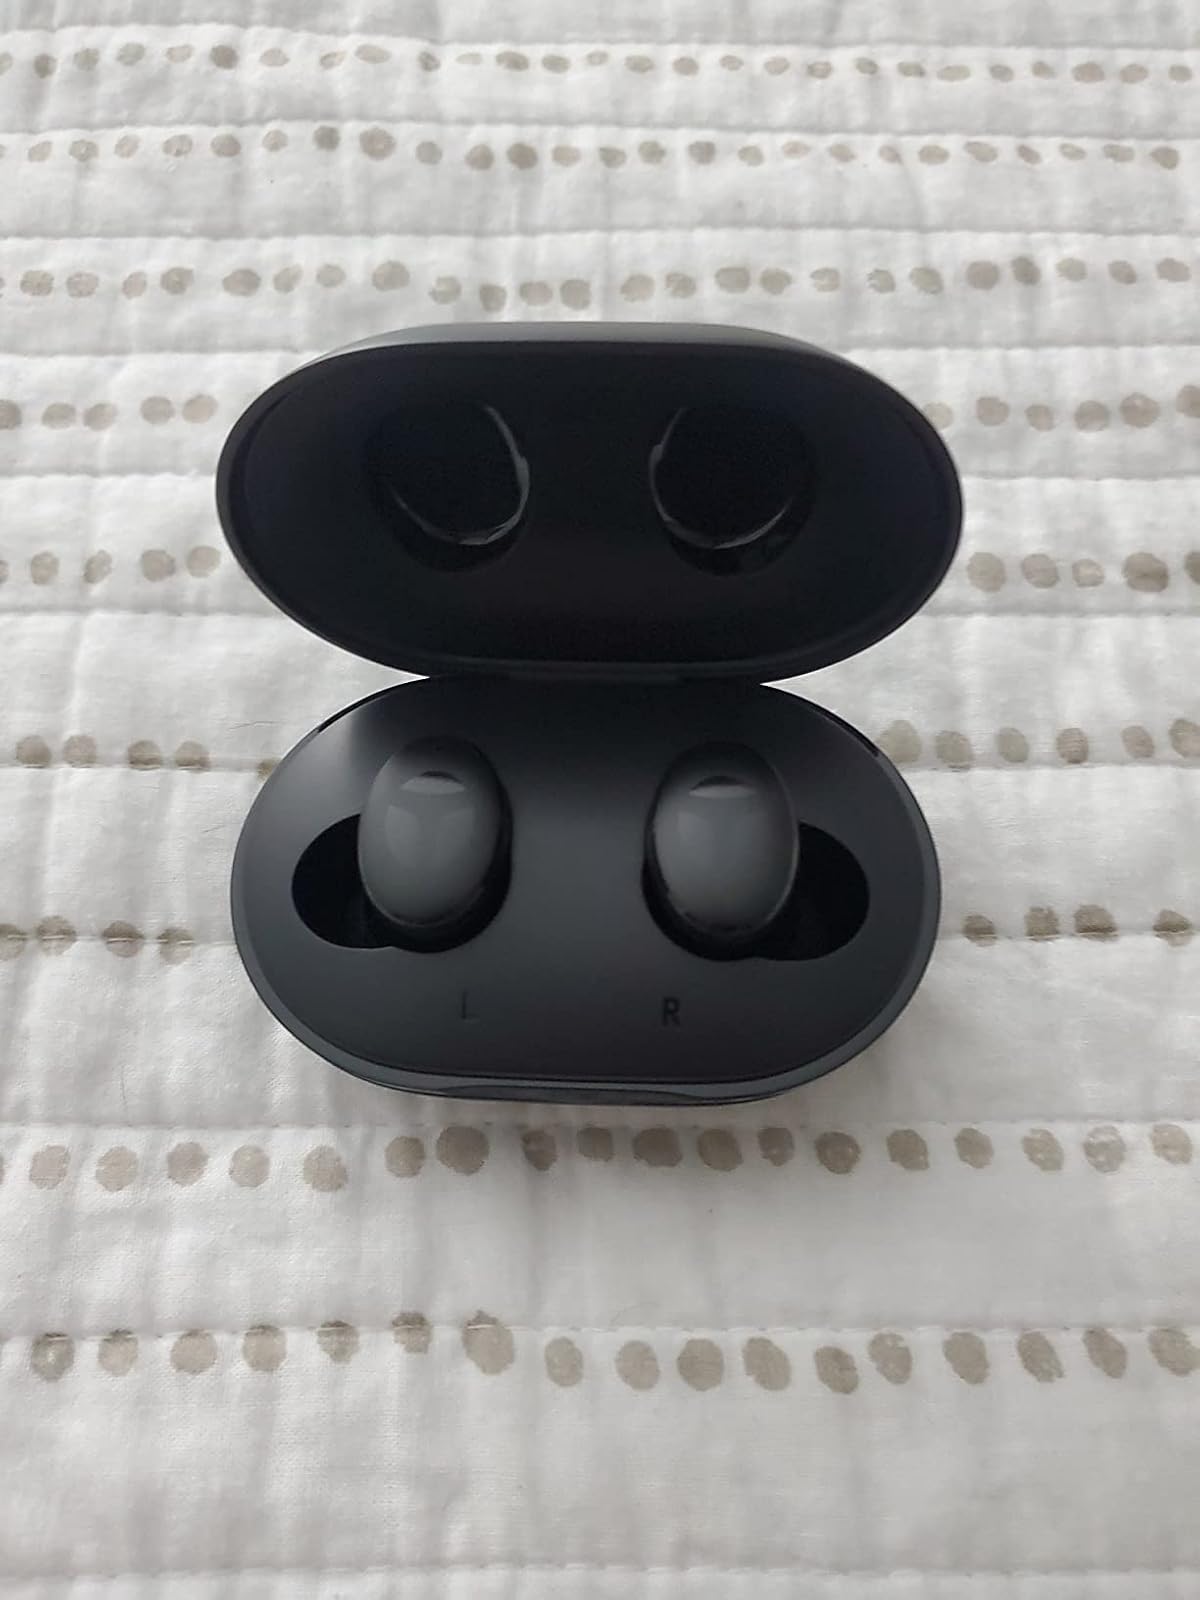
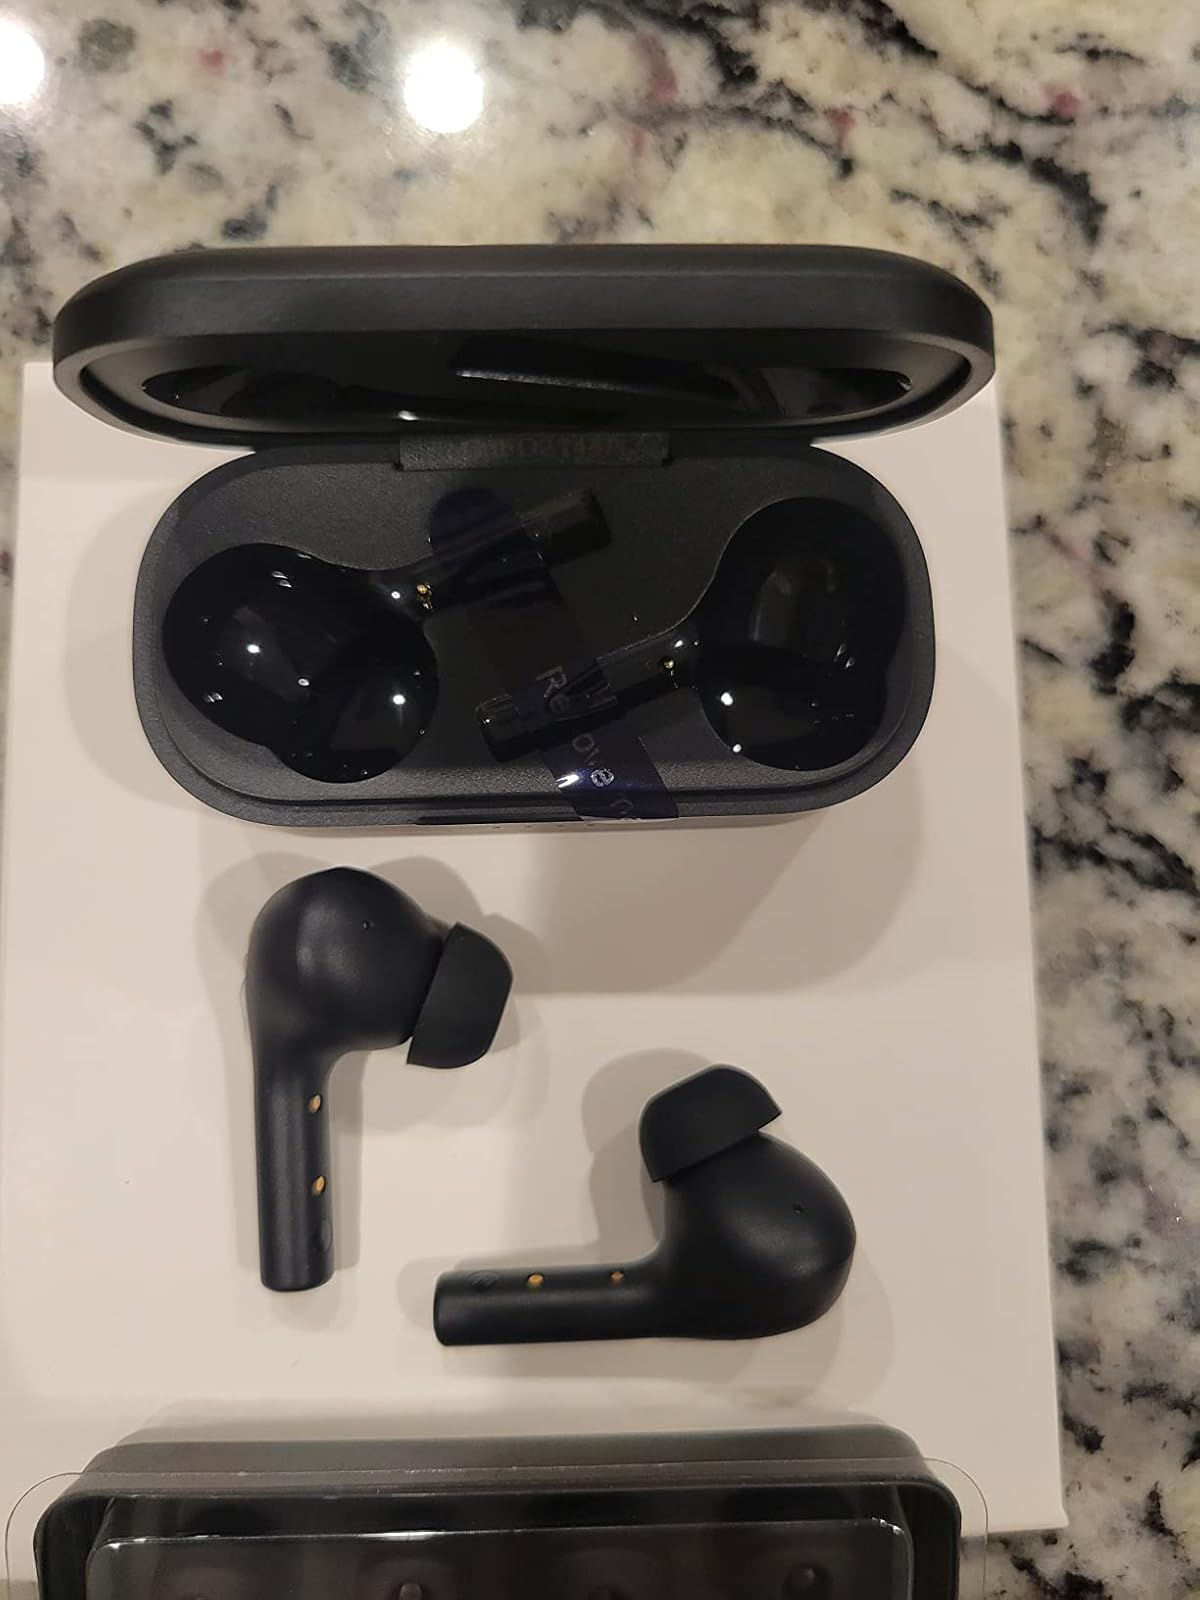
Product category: earbuds
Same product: no